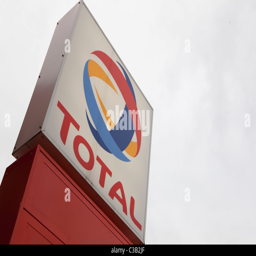
total sign outside a petrol station